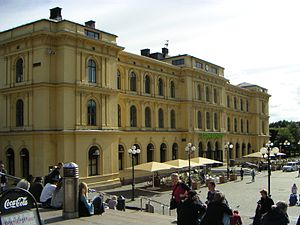
Oslo Centralstation / Terrorbomben i 1982
"""Østbanen"" på Jernbanetorget."
Oslo Centralstation er hovedbanegården i Oslo og Norge. De fleste fjerntog har denne som sin endestation. Dette er også en af Flytogets stationer. Nogen af Flytogets afgange starter på denne station. Stationen udgør et trafikknudepunkt sammen med Jernbanetorget Station, hvor tog, sporvogne og busser mødes. Oslo S er Norges største jernbanestation målt i antal rejsende.